Georgetown, Floyd County, Indiana

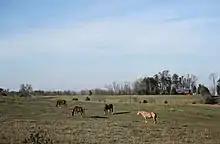
Horses graze on a farm along Henriott Road in Georgetown Township.

According to the 2010 census, Georgetown has a total area of , of which (or 99.03%) is land and (or 0.97%) is water.